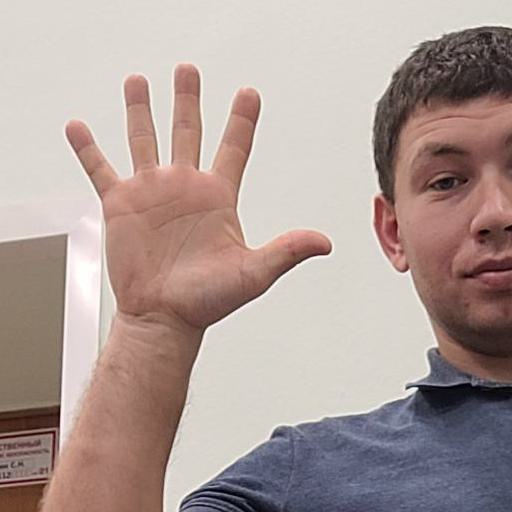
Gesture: palm